Bloom filter

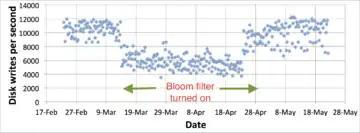

Content delivery networks deploy web caches around the world to cache and serve web content to users with greater performance and reliability. A key application of Bloom filters is their use in efficiently determining which web objects to store in these web caches. Nearly three-quarters of the URLs accessed from a typical web cache are "one-hit-wonders" that are accessed by users only once and never again. It is clearly wasteful of disk resources to store one-hit-wonders in a web cache, since they will never be accessed again. To prevent caching one-hit-wonders, a Bloom filter is used to keep track of all URLs that are accessed by users. A web object is cached only when it has been accessed at least once before, i.e., the object is cached on its second request. The use of a Bloom filter in this fashion significantly reduces the disk write workload, since most one-hit-wonders are not written to the disk cache. Further, filtering out the one-hit-wonders also saves cache space on disk, increasing the cache hit rates.